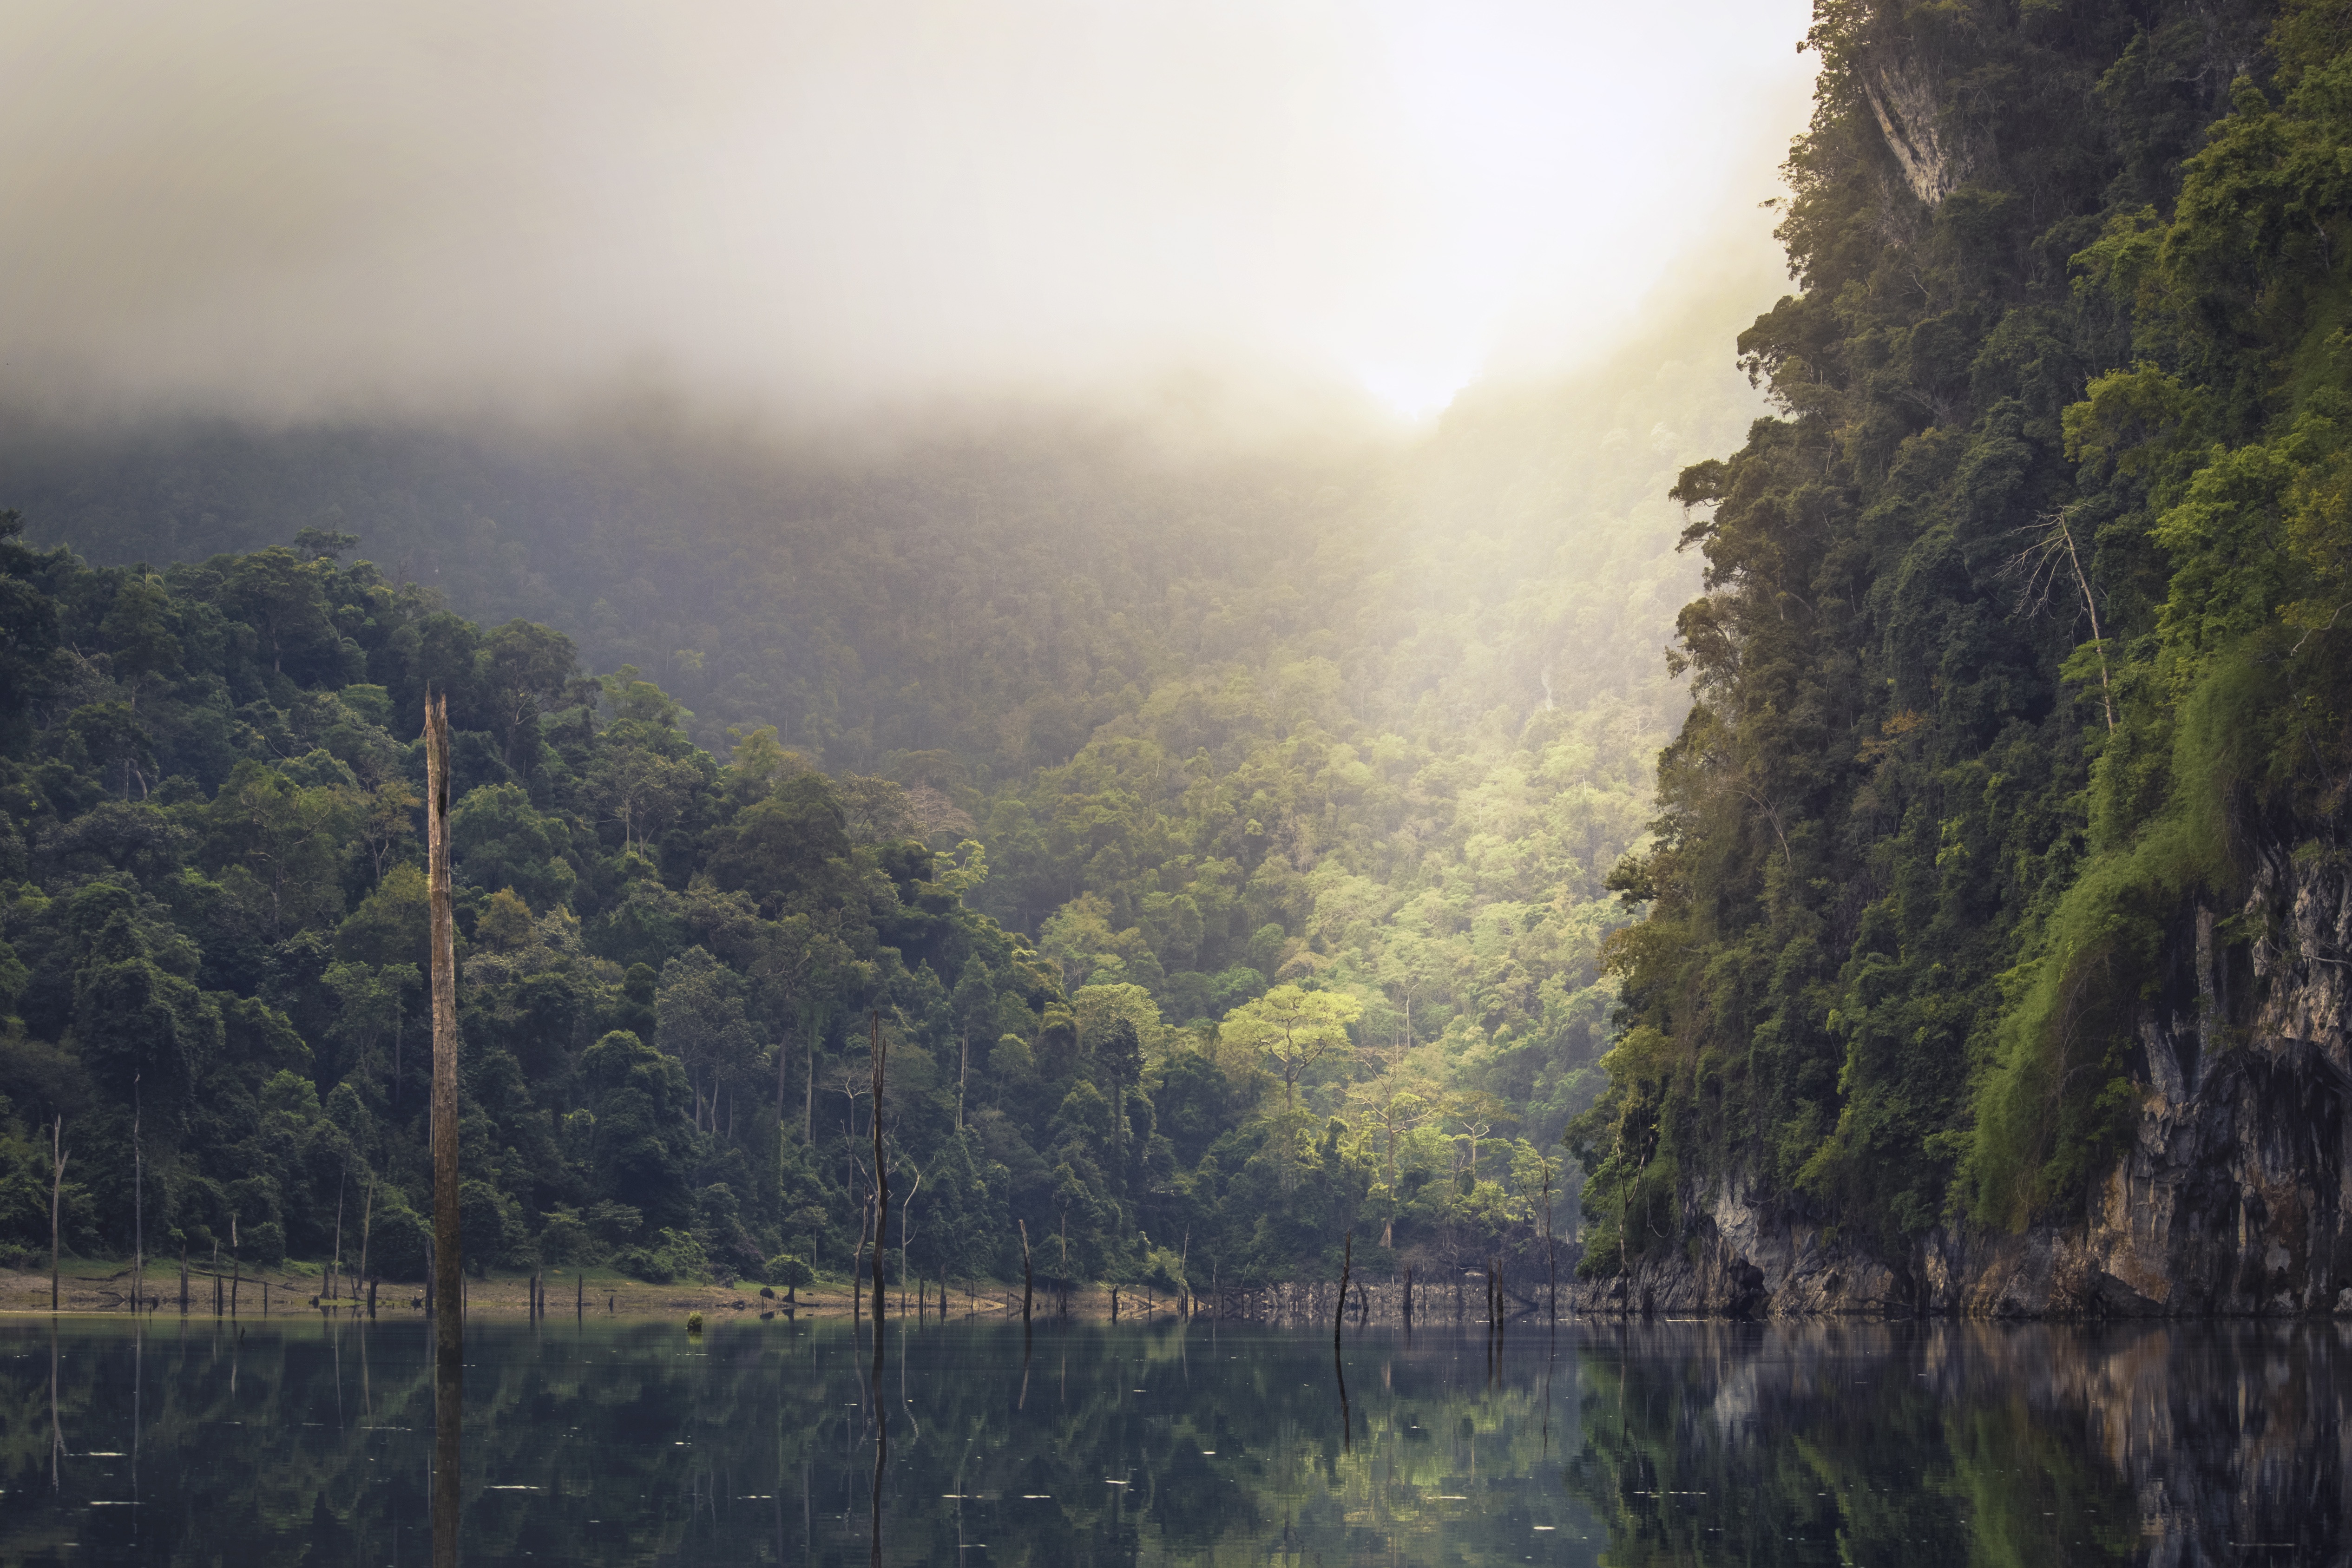
landscape, tree, water, nature, forest, wilderness, mountain, cloud, mist, sunlight, morning, hill, lake, river, foggy, pond, wild, reflection, tropical, peaceful, autumn, trees, misty, habitat, loch, rain forest, natural environment, geographical feature, atmospheric phenomenon, mountainous landforms